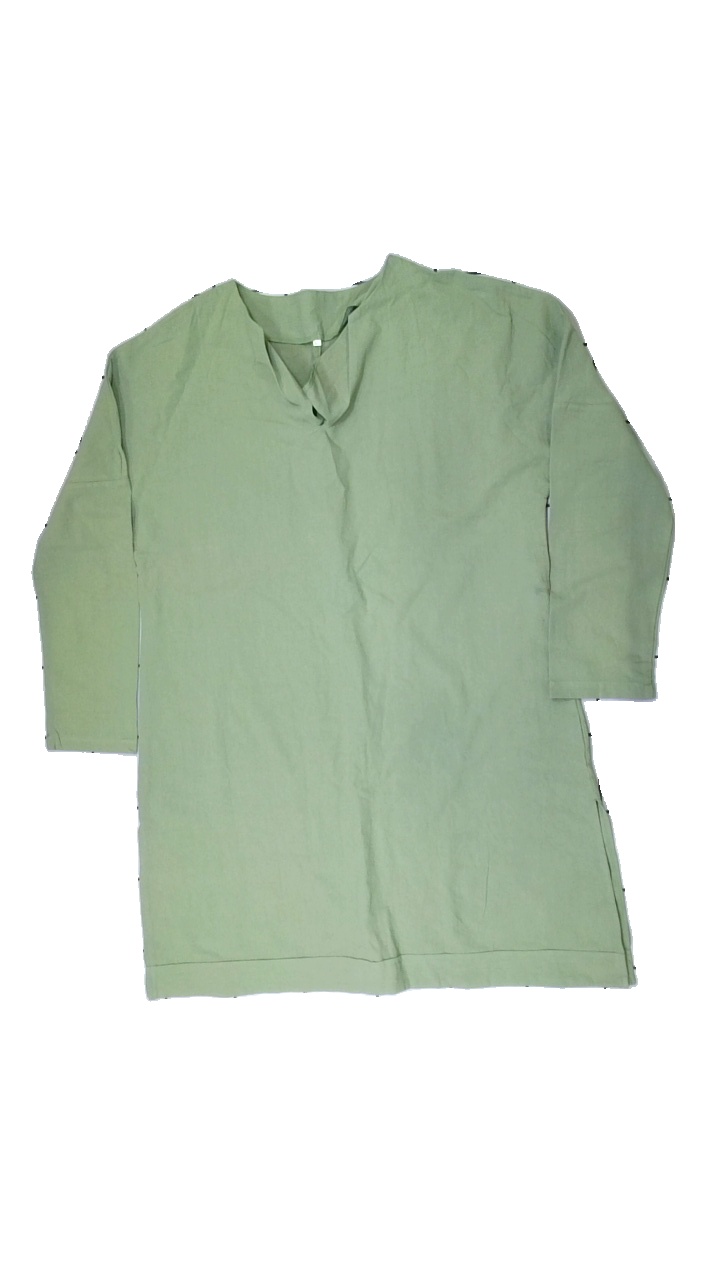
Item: Tunic (Ladies)
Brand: Missing
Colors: Green
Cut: Loose
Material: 100% cotton
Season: All
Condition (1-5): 3
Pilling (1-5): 4
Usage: Recycle
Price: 50-100